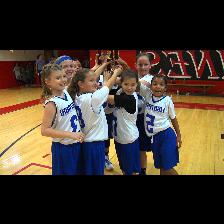
Label: Human